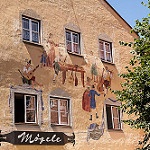
Label: buildings